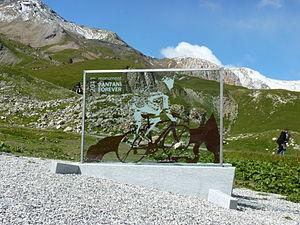
Stèle Marco Pantani sur la route du Col du Galibier
Marco Pantani est un coureur cycliste italien. Il fut l'un des meilleurs grimpeurs de l'histoire du cyclisme sur route et l'un des coureurs les plus populaires. Il a notamment remporté un Tour de France et un Tour d'Italie.
Le col du Galibier est un col routier des Alpes françaises situé à 2 642 m d'altitude entre les départements de la Savoie au nord et des Hautes-Alpes au sud. Il relie ainsi Saint-Michel-de-Maurienne via le col du Télégraphe, à Briançon et La Grave via le col du Lautaret. Il marque ainsi la limite entre les Alpes du Nord et les Alpes du Sud françaises. Ce col est fermé à la circulation l'hiver et la route ouvre pour la période estivale habituellement vers la fin mai ou au début du mois de juin, après son déneigement.
Valloire est une commune française située dans le département de la Savoie, en région Auvergne-Rhône-Alpes. Elle est la plus méridionale des communes de Savoie. Ce village d'altitude, constitué de 17 hameaux, est une station touristique alpine de sports d'hiver et d'été.